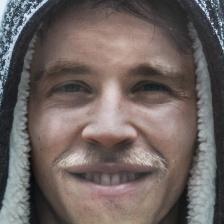
Label: faces